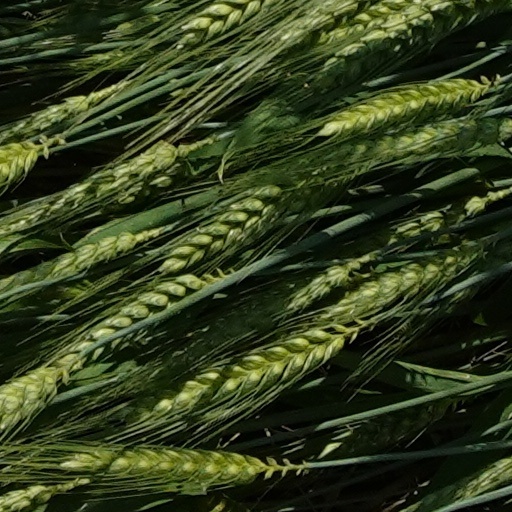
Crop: wheat